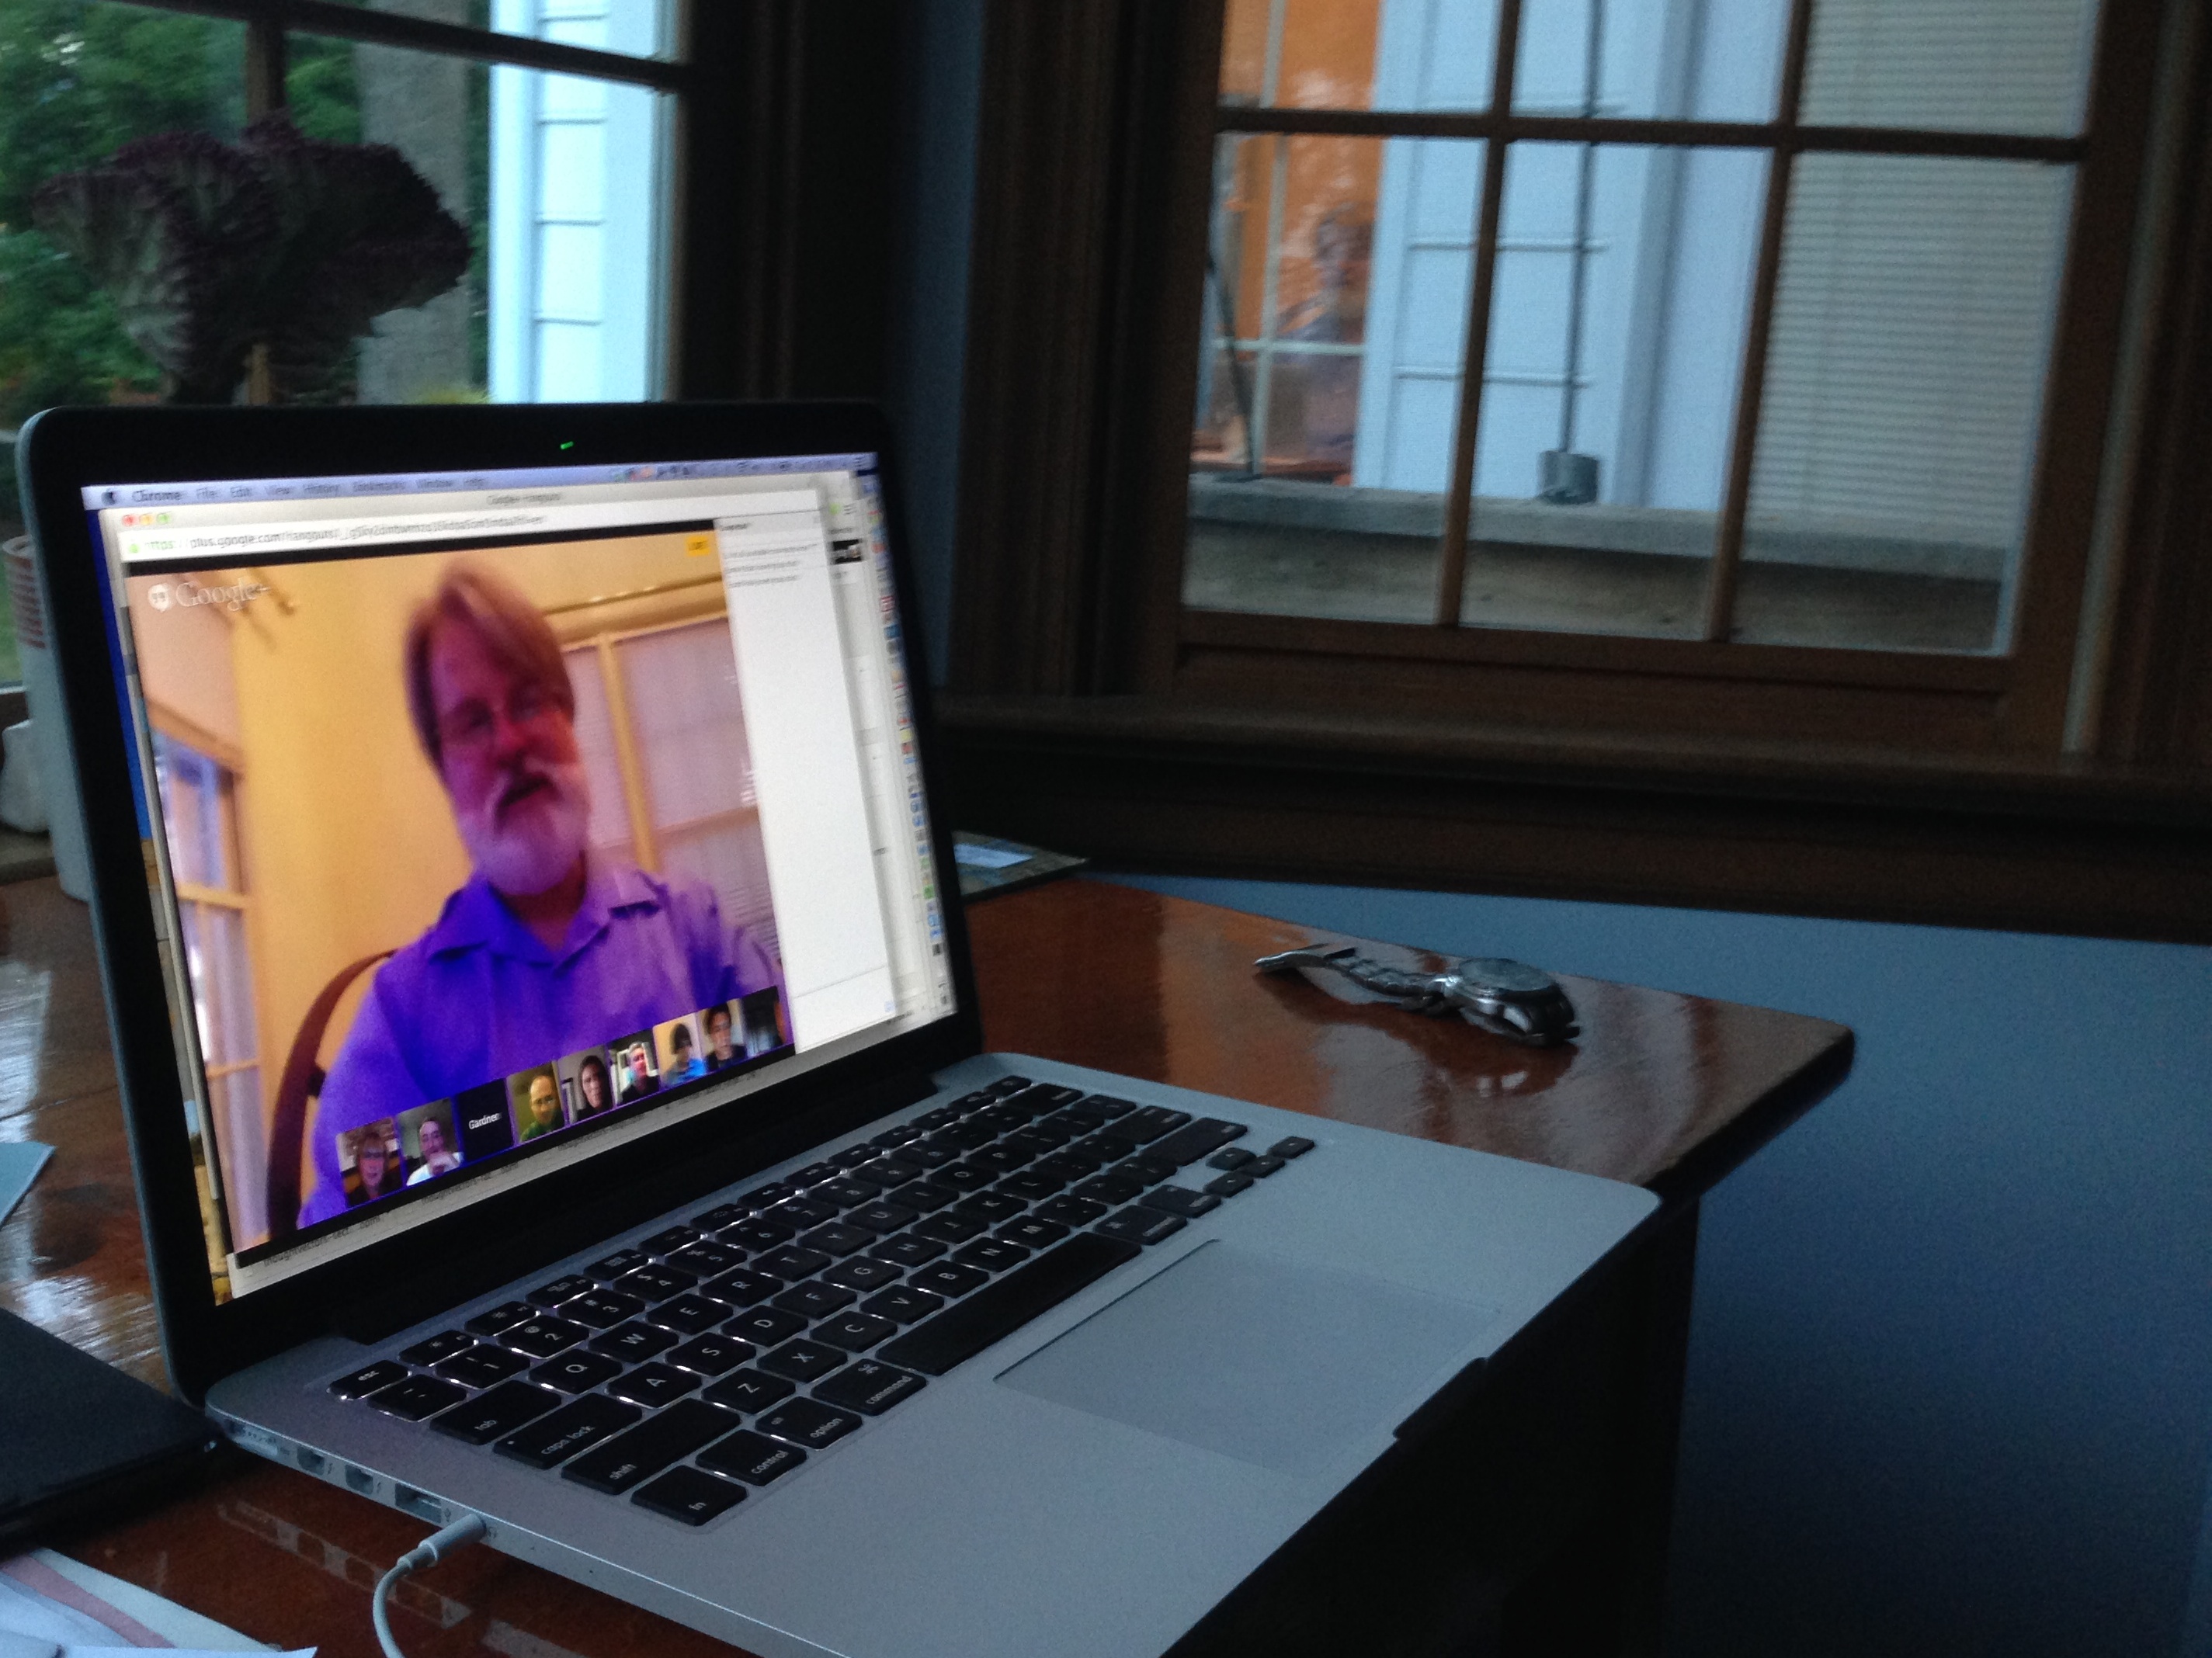
technology, television, image, screenshot, personal computer, display device